Tutaleni Housing Project

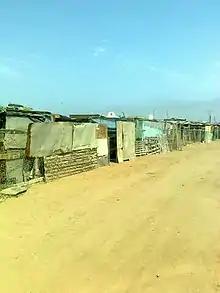
Shacks in Tutaleni in 2012.

Tutaleni (meaning "let’s watch" in Oshiwambo) is an informal settlement on the northern outskirts of Walvis Bay, in the Erongo region of Namibia. Popularly known by locals as the Tutaleni village or simply Tuta, it is home to about 1000 families living on 1200 plots measuring 300 sq.m each. The project is an initiative of the Walvis Bay municipality in its efforts to reduce the negative effects of a high number of shacks in the coastal town. A cement floor, toilet and kitchen sink are readily found on the plot, occupants are then free to complete their house structures with certain permitted building material. Residents of the settlement have access to clean water, power, waste removal and other basic municipal services.